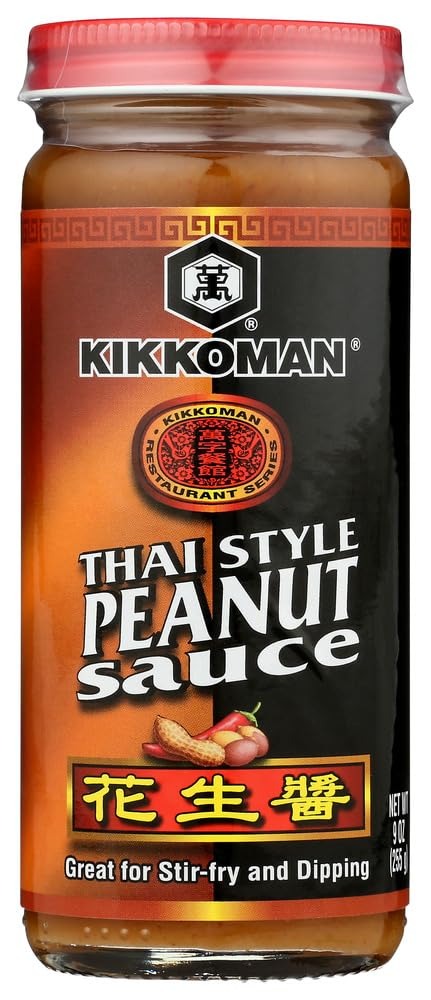
Item Name: Kikkoman Sauce Peanut Thai Style, 9 oz
Bullet Point: Like all our sauces, we use only the highest quality ingredients and never any artificial colors or flavorings
Value: 9.0
Unit: Ounce

Price: 44.92